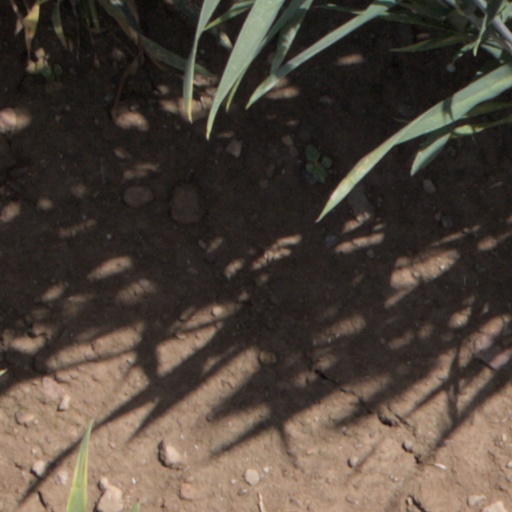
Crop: wheat